Question: What geometric shape is on the horse blanket?
Tambaya: Wani siffar geometric ne akan abun rufe dokin?
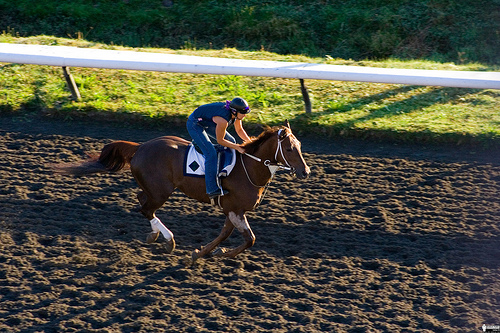
Answer: Diamond.
Amsa: Lu`u-lu`u.